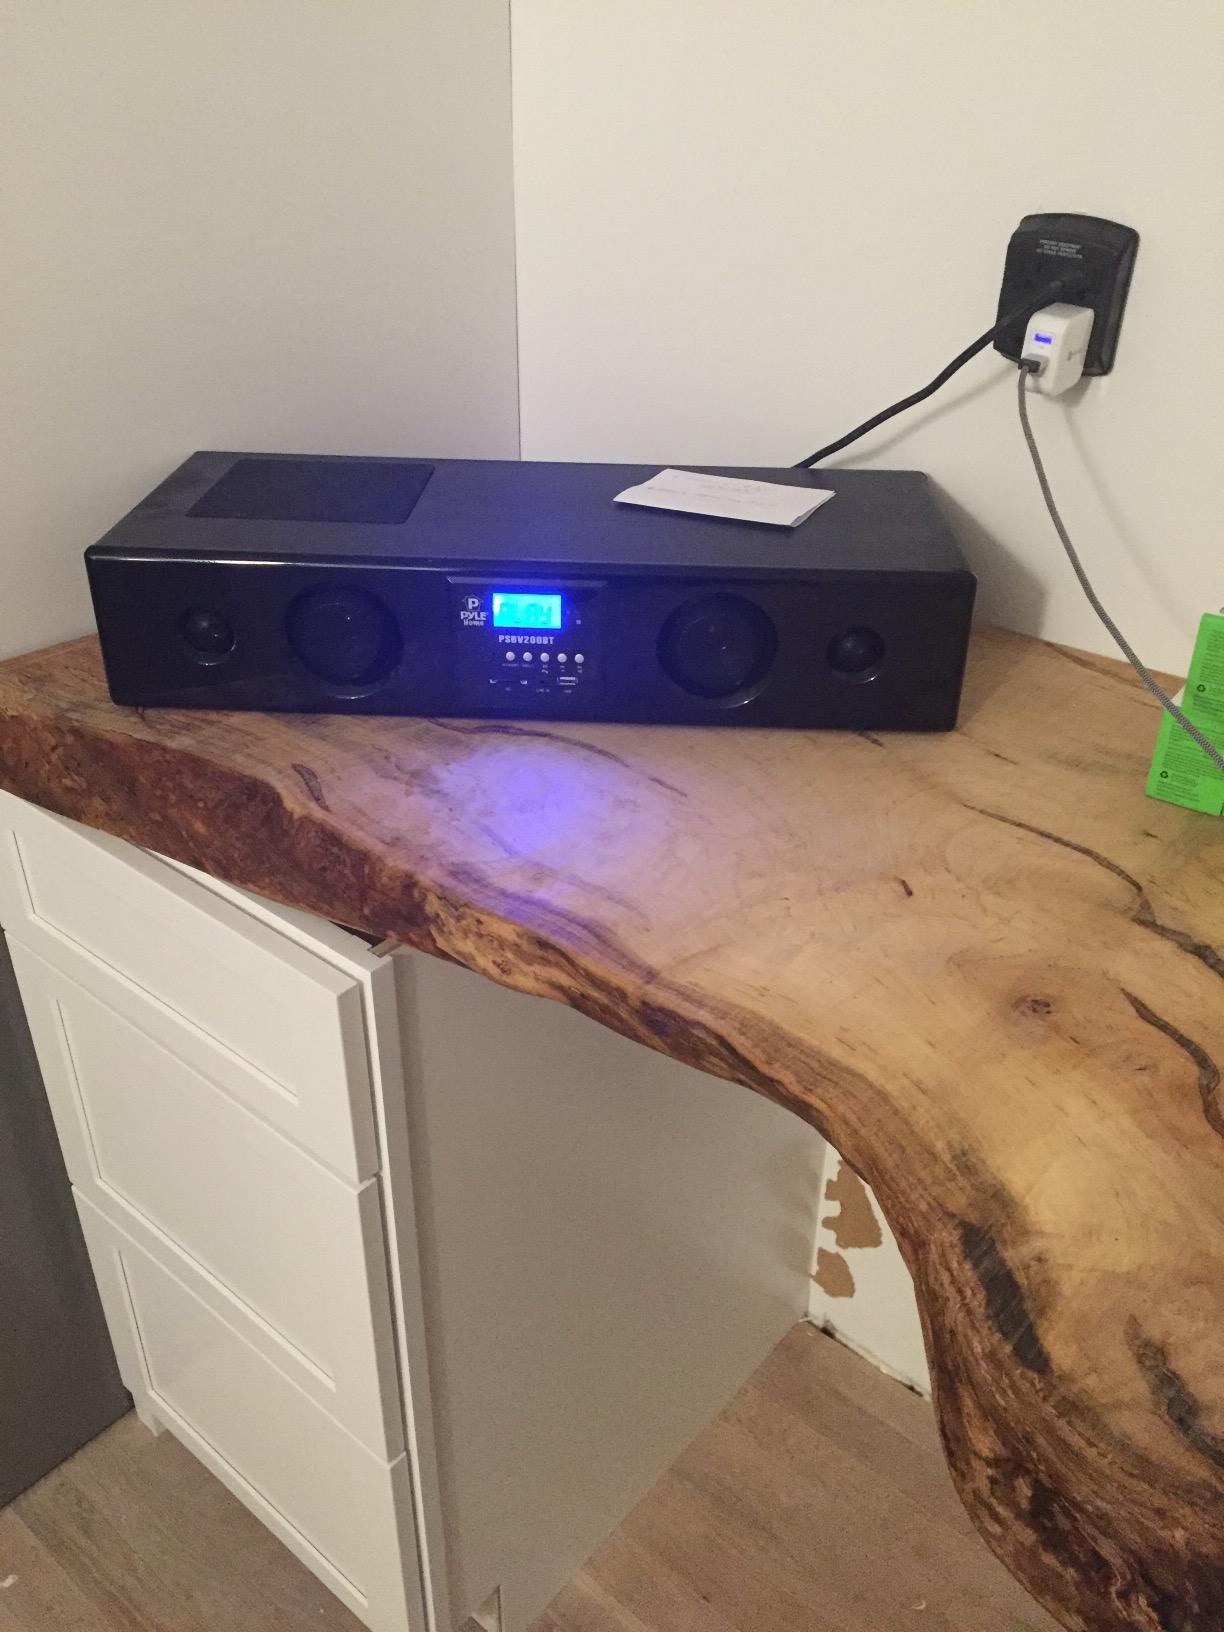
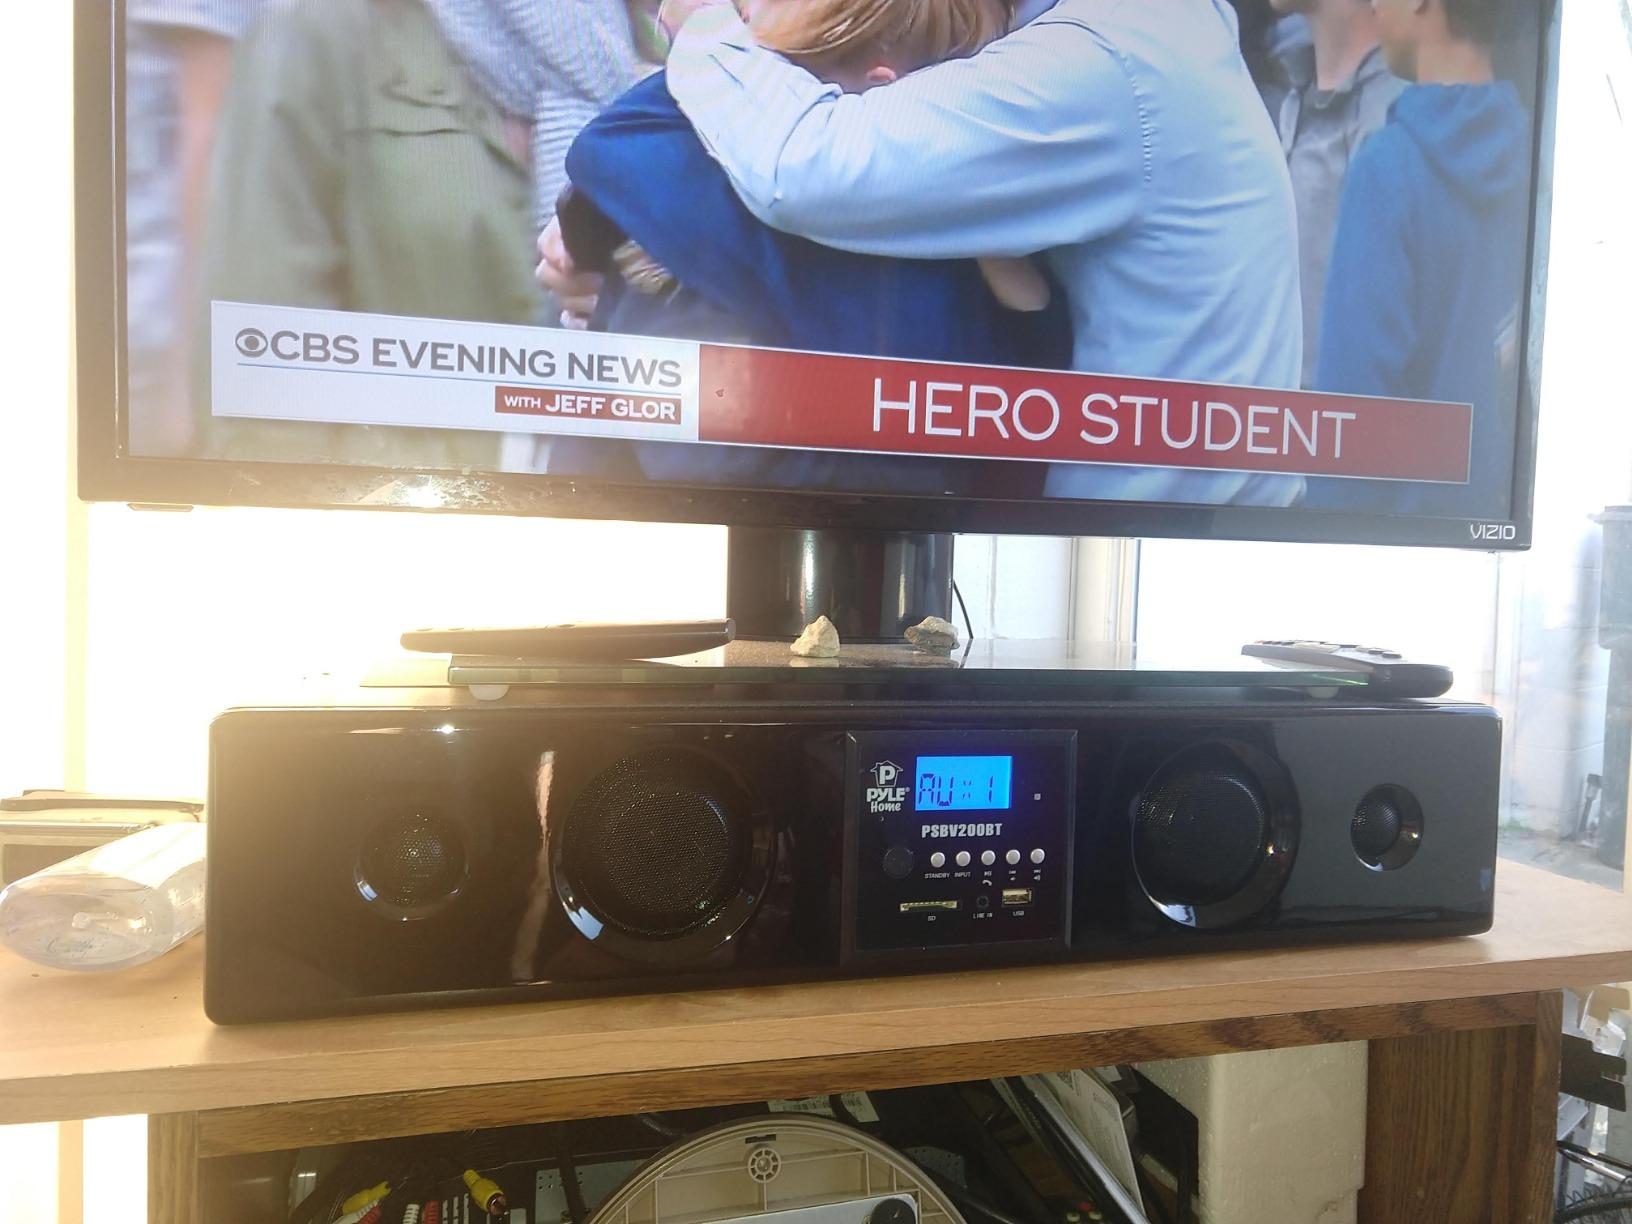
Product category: speaker
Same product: yes